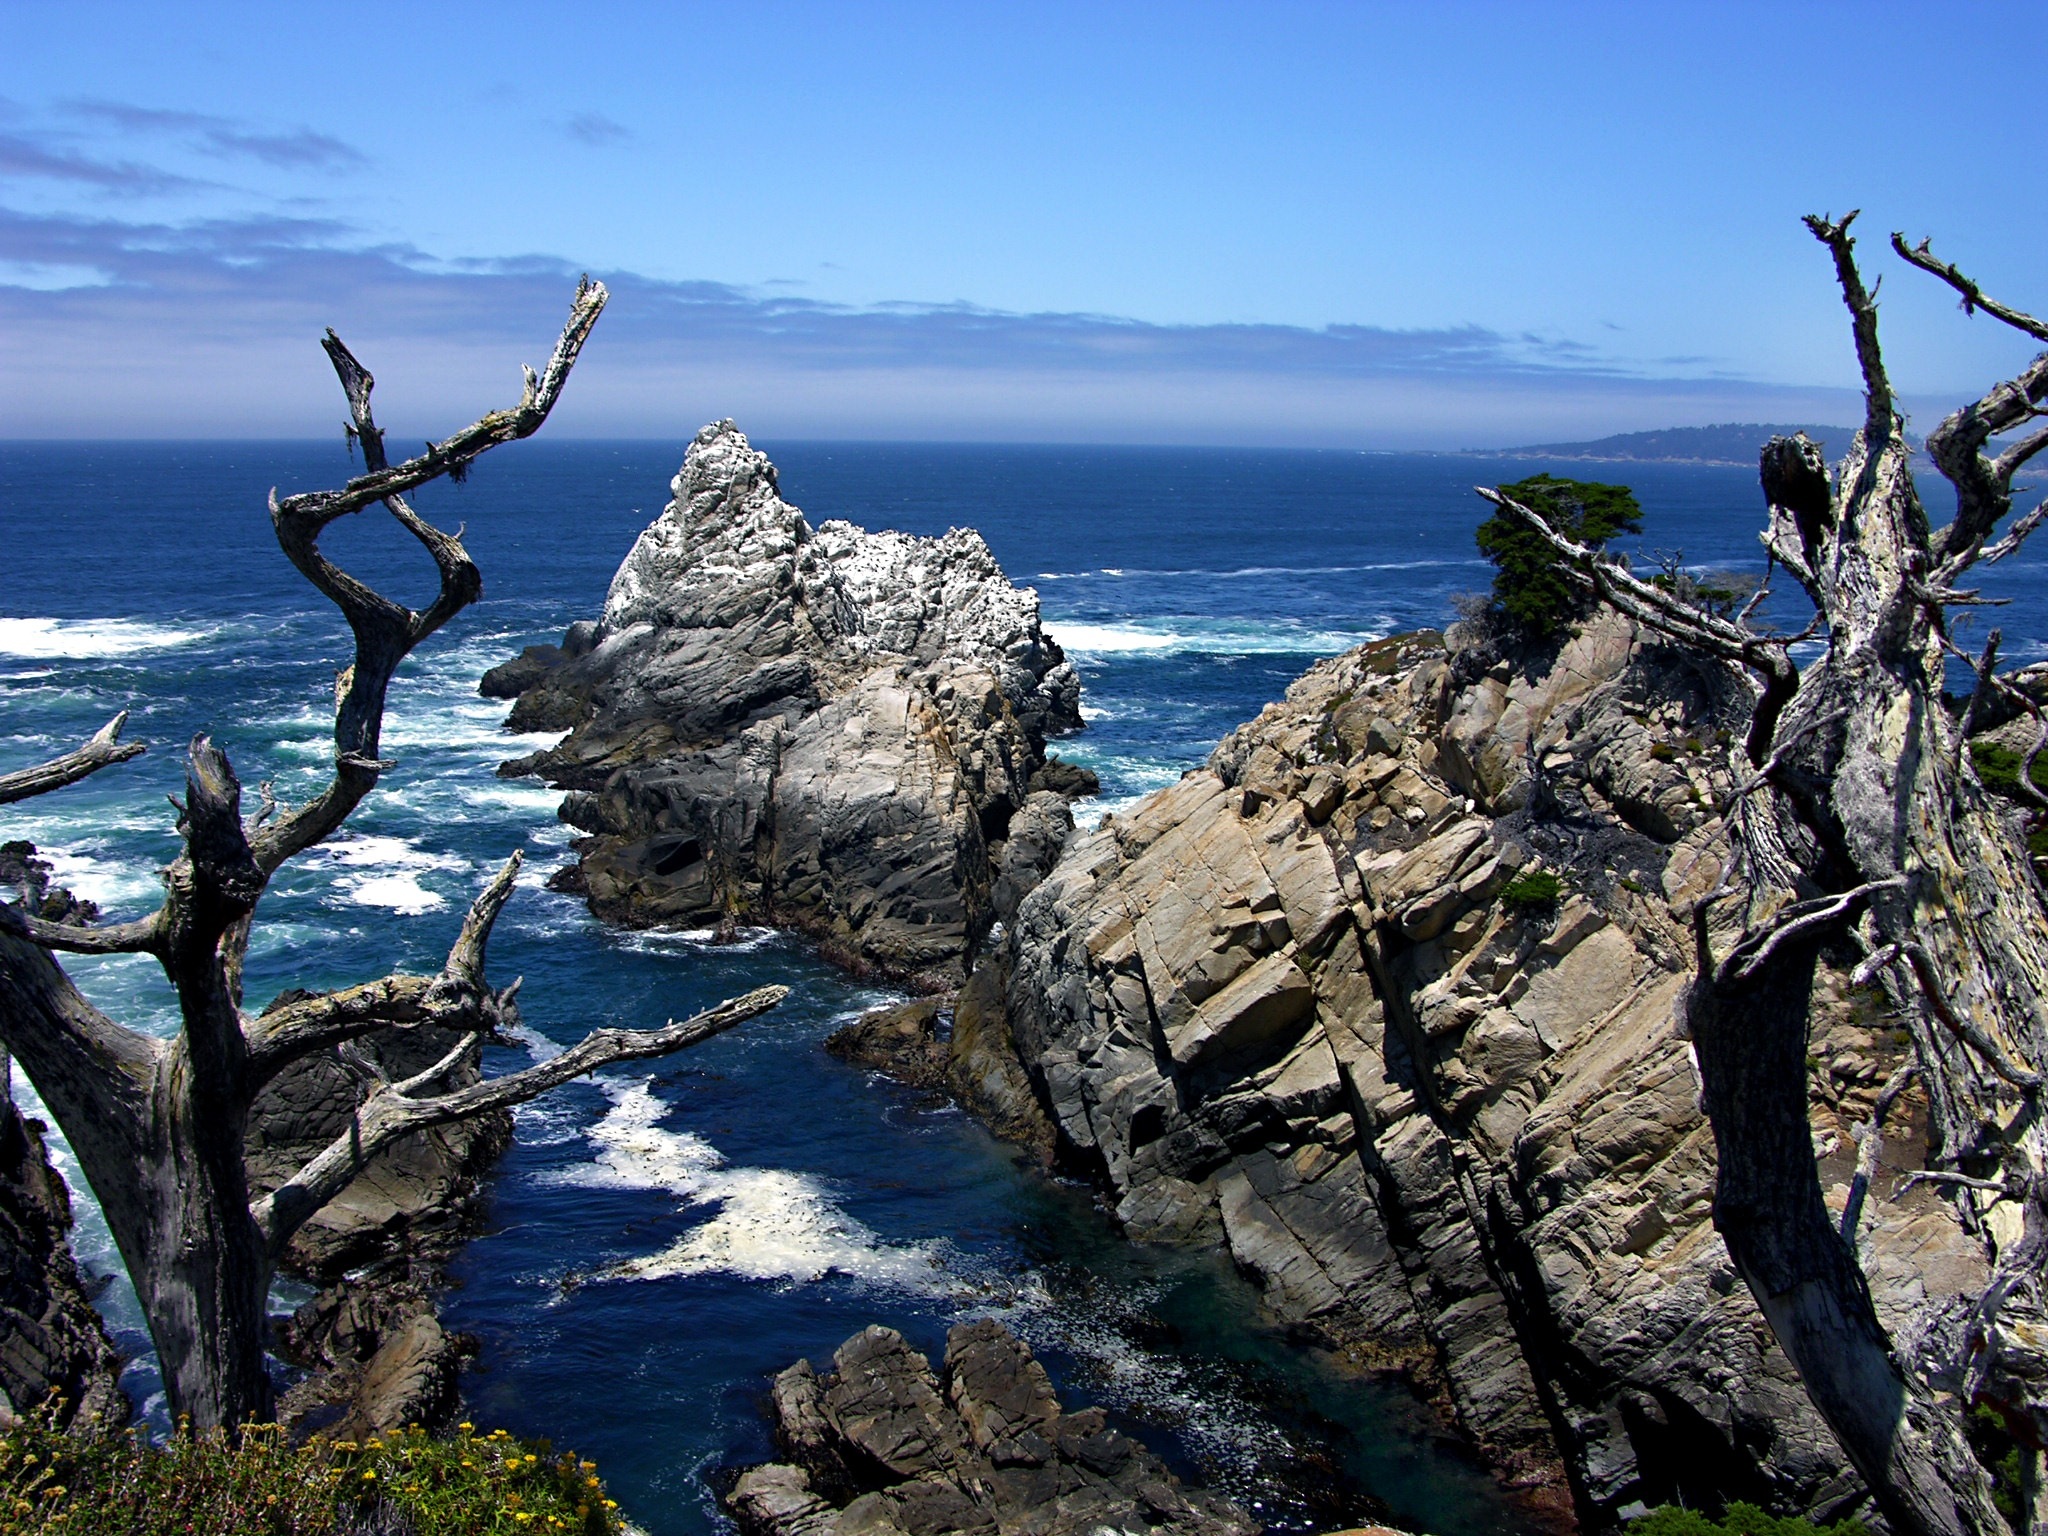
landscape, sea, coast, tree, nature, rock, ocean, wilderness, mountain, shore, vacation, cliff, bay, terrain, california, material, body of water, rocks, geology, cape, landform, point lobos